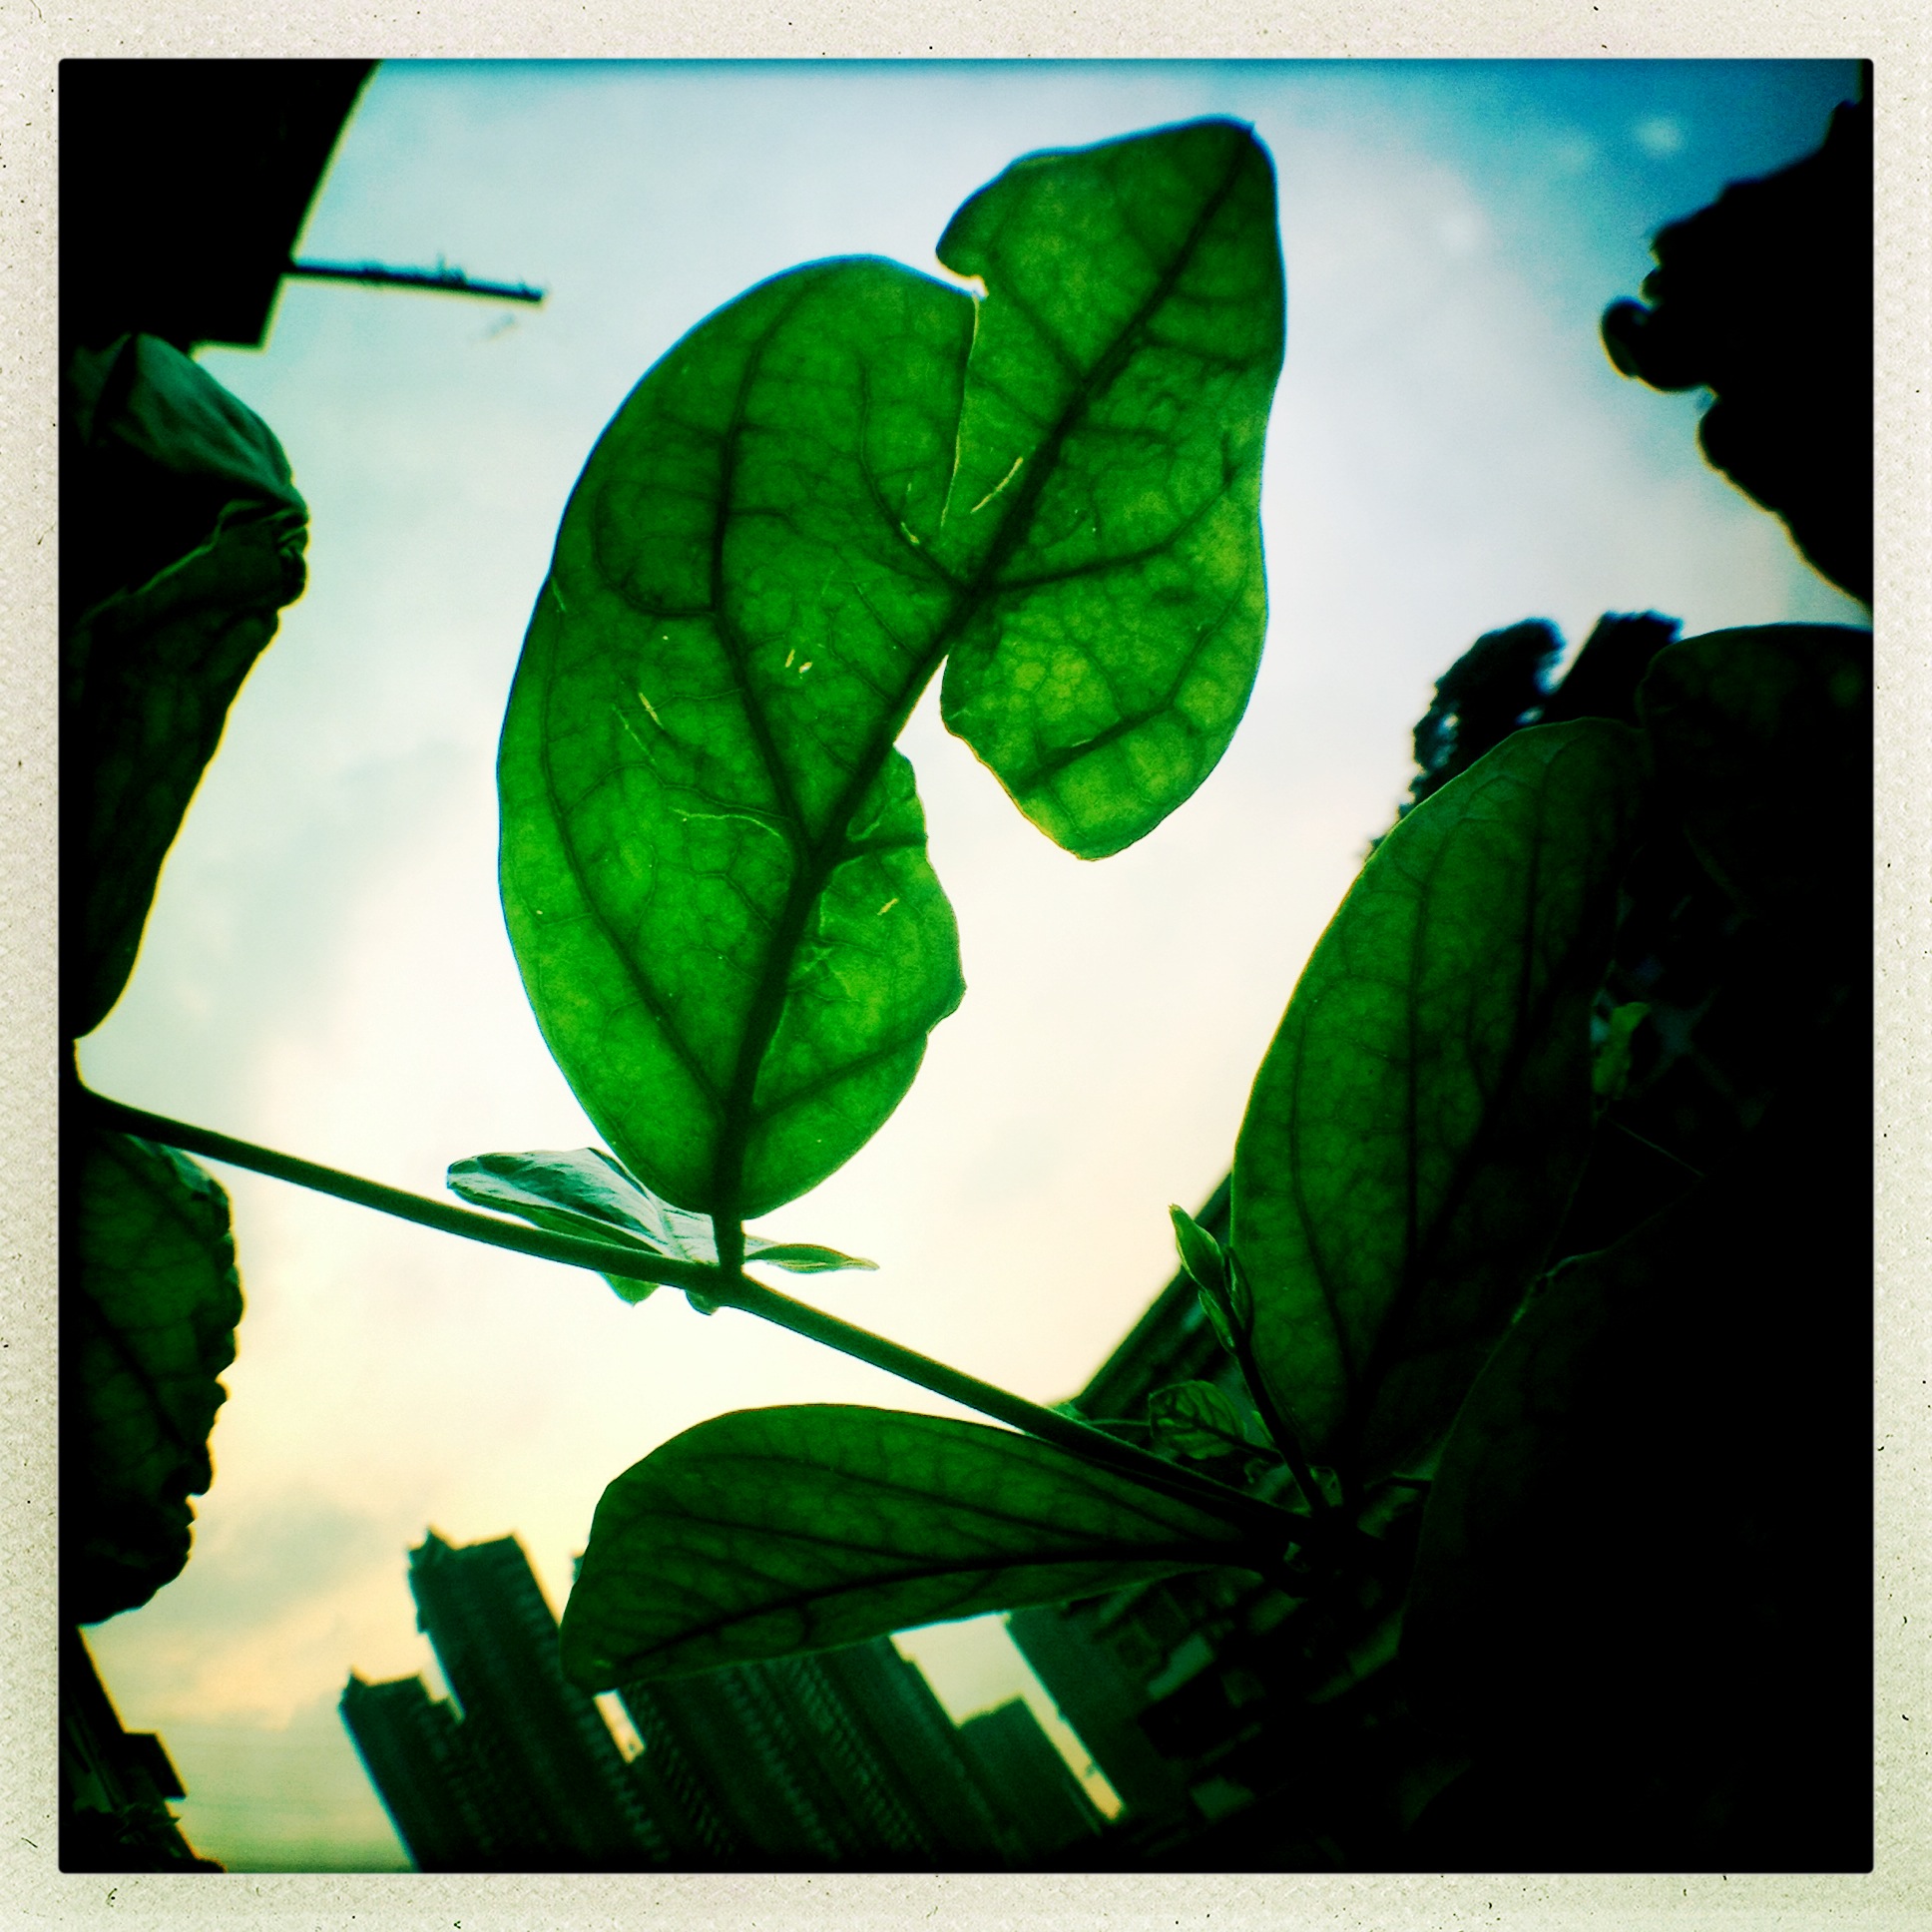
branch, plant, leaf, flower, green, produce, botany, flora, illustration, johnslens, hipstamatic, organ, standardflash, inas1982film, flowering plant, land plant